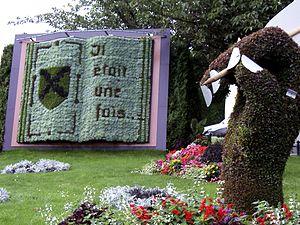
Wattignies est une commune française située dans le département du Nord en région Hauts-de-France. Elle fait partie de la Métropole européenne de Lille.